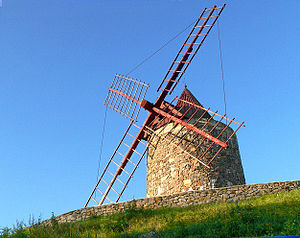
Det internationale møllemuseum i Gifhorn / Tysk hestemølle / Den skotske vindmølle
Det Internationale Vindmølle- og Vandmøllemuseum i Gifhorn, Niedersachsen, Tyskland er et frilandsmuseum med nogle for europæiske forhold enestående attraktioner. På museets ca. 16 hektar store frilandsareal befinder der sig 15 bygningsværker, der enten er originale eller nøjagtige kopier af møller fra 12 forskellige lande. Hver enkelt mølles omgivelser er udformet som typiske for oprindelseslandets topografi. I tilknytning til møllerne er der forskellige for mølleriet typiske genstande. Hovedbygningen indeholder bl.a. ca. 50 nøjagtige modeller af forskellige mølletyper fra det meste af verden.